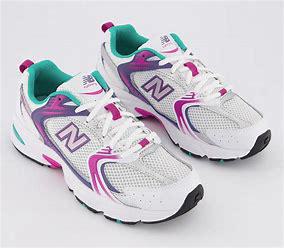
Brand: New
Model: Balance 530